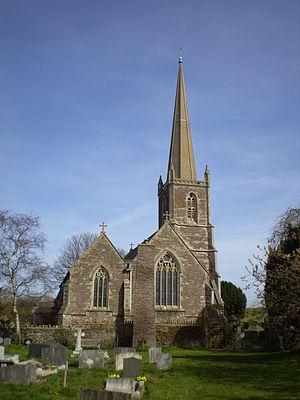
Winterbourne est un village du sud du Gloucestershire, en Angleterre, situé au nord de Bristol. Le village avait une population de 8 965 habitants selon le recensement de 2011.